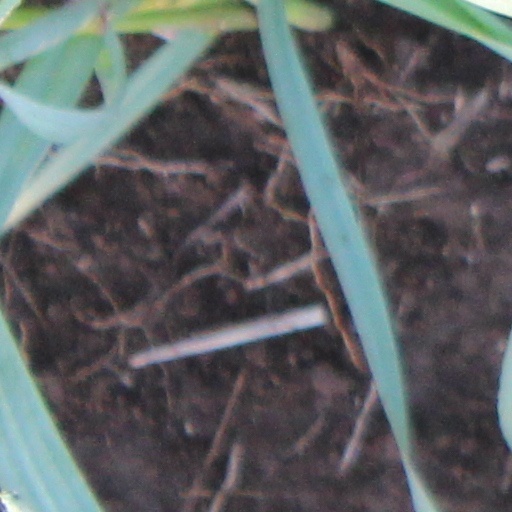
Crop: wheat